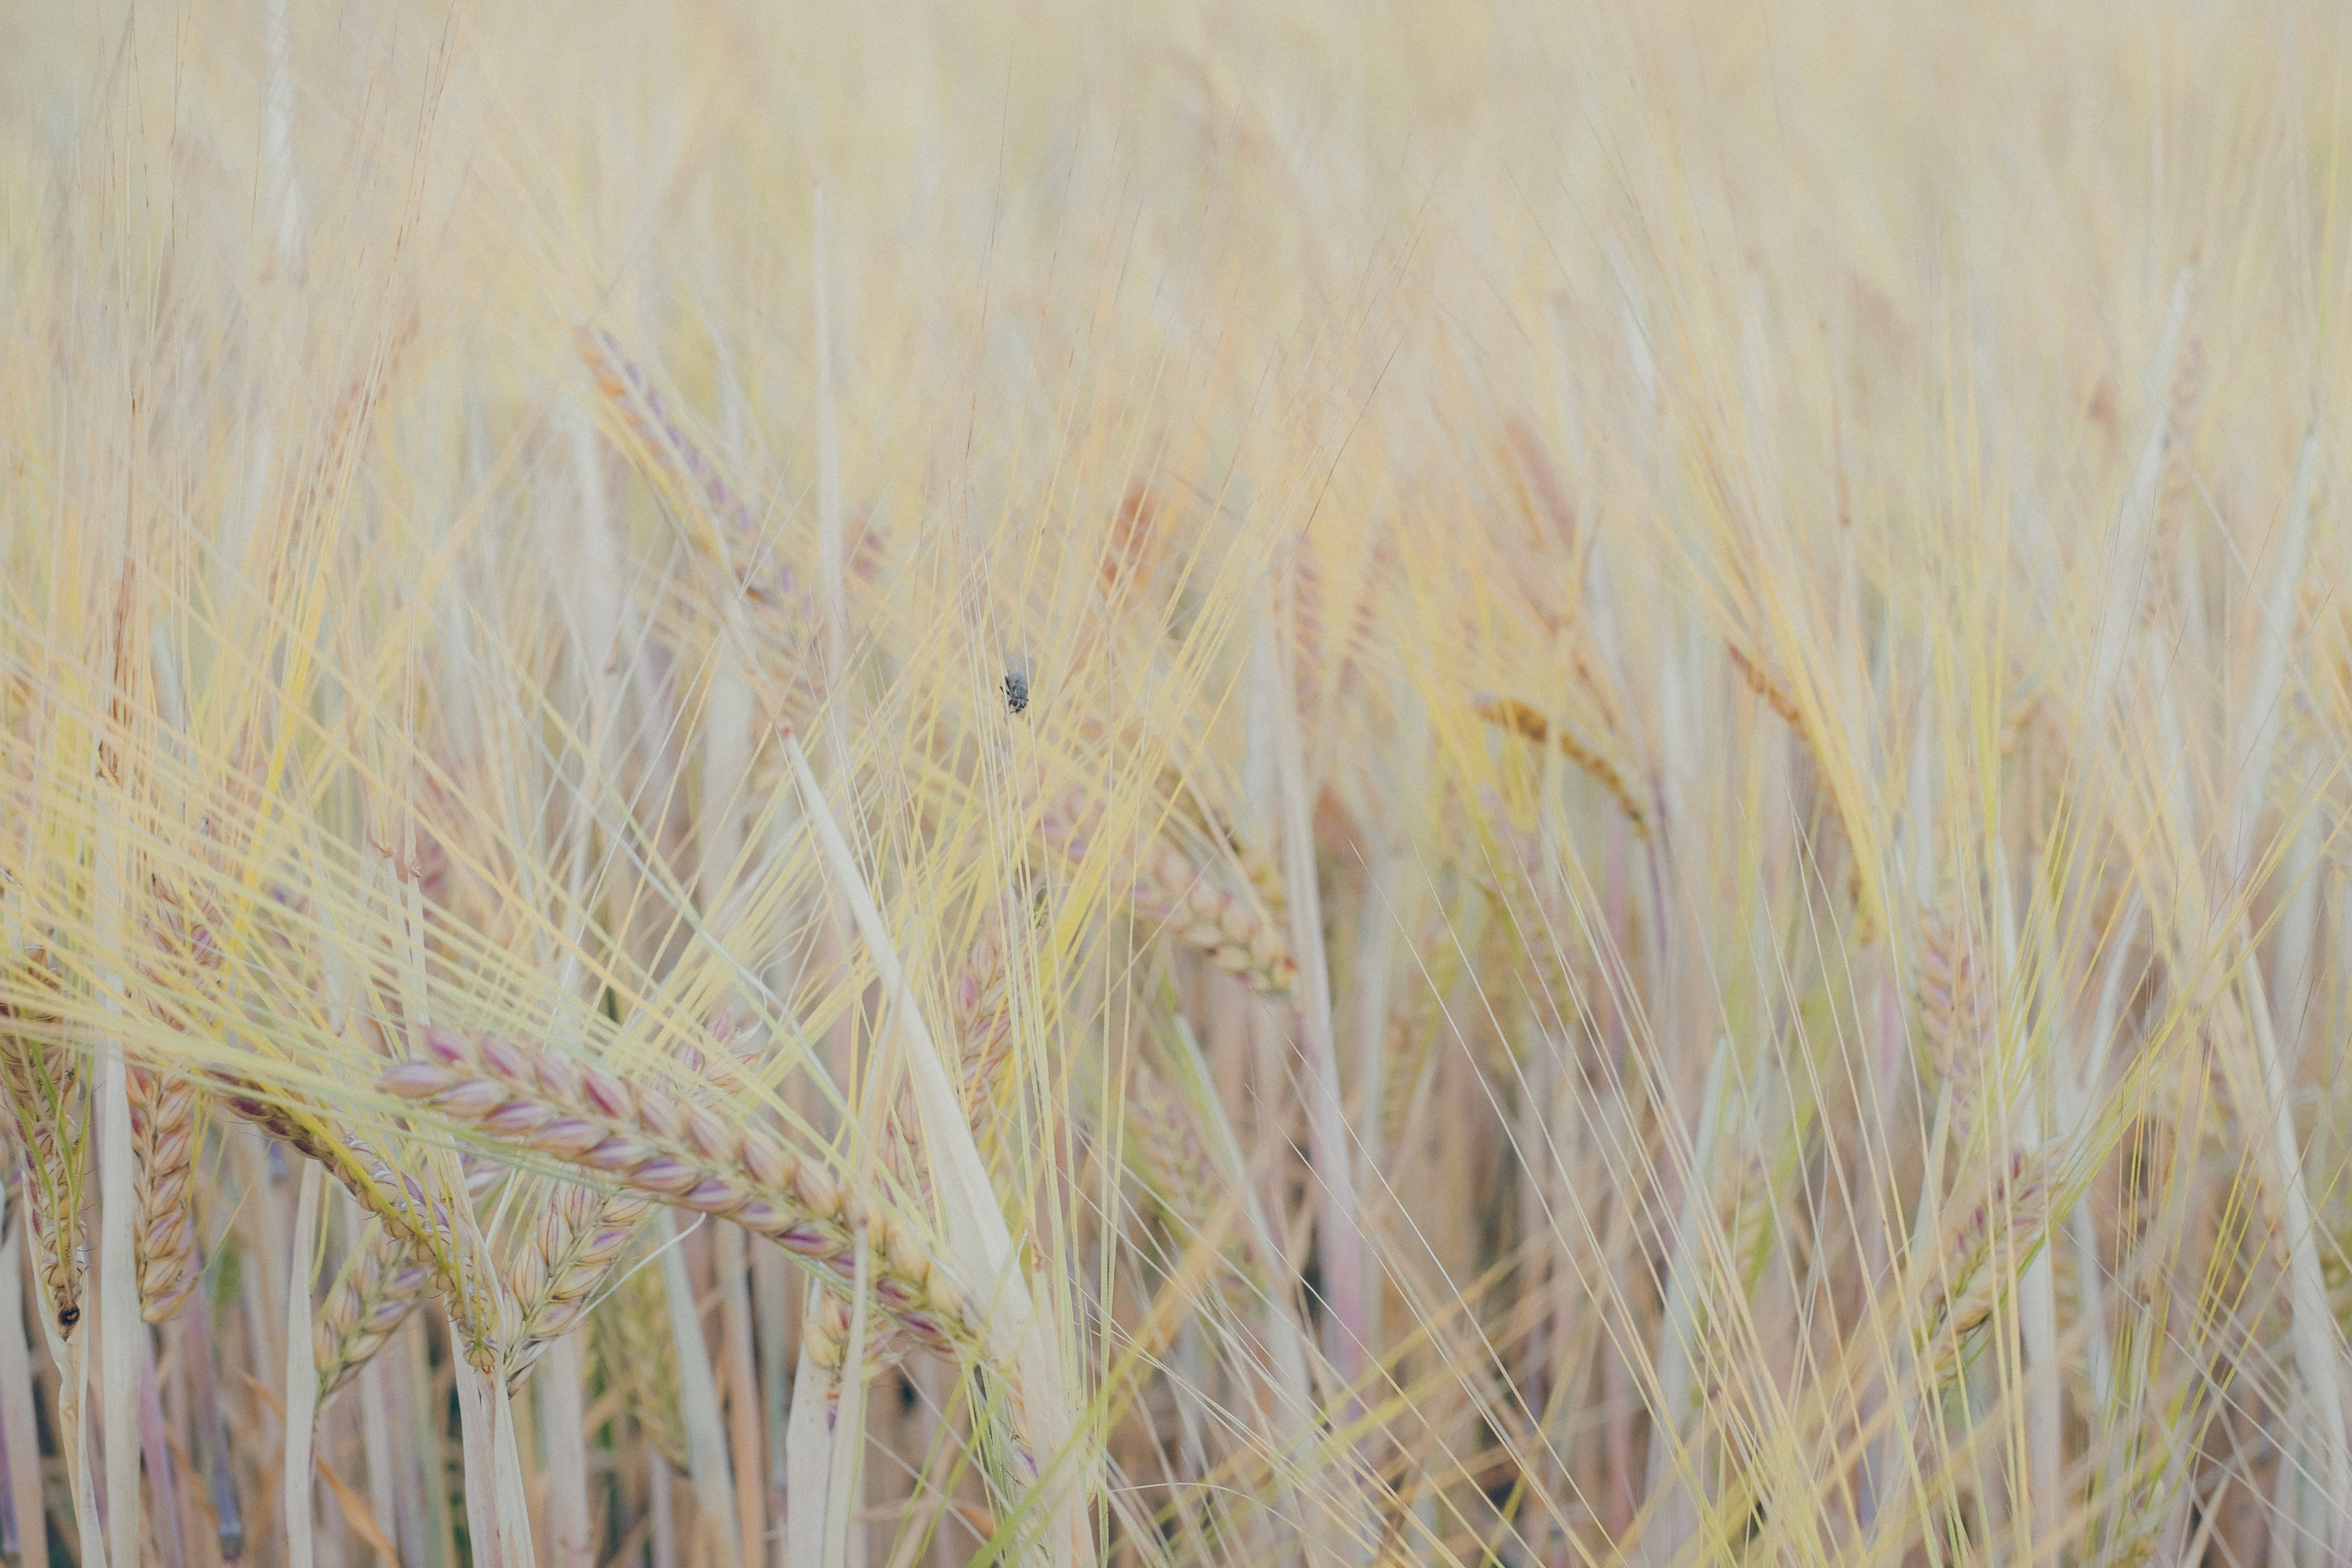
nature, grass, abstract, structure, plant, field, barley, wheat, prairie, animal, food, crop, color, insect, agriculture, cereal, art, f14, grassland, animals, rye, kunst, classic, fuji, 2, insekt, abstrakt, xpro, mellow, flowering plant, crome, xf35mm, getreide, nahrung, commodity, triticale, hordeum, grass family, plant stem, land plant, phragmites, food grain, einkorn wheat